Charles Ewart

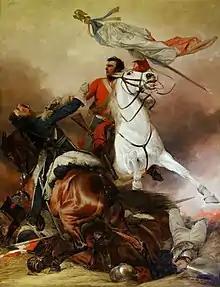
Ewart captures the French Imperial Eagle at the Battle of Waterloo, by Richard Ansdell

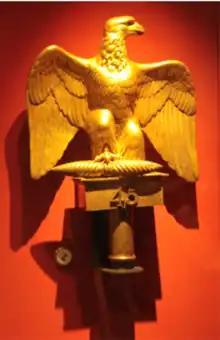
The French Standard captured by Charles Ewart in Edinburgh Castle Museum

Ensign Charles Ewart (1769 – 23 March 1846) was a Scottish soldier of the Royal North British Dragoons (more commonly known as the Scots Greys), famous for capturing the regimental eagle of the at the Battle of Waterloo.